Monte Birrone

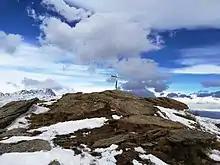
Summit cross

The summit of the Monte Birrone is easy to reach, and the normal route starts from the old military road which run close to the Maira/Varaita water divide. It's marked by a summit cross. It also can be attained by mountain bike, carrying the bike in the last part of the ascent. Besides summer hiking the Monte Birrone is also a popular winter destination for ski mountaineering and snowshoes hikes.